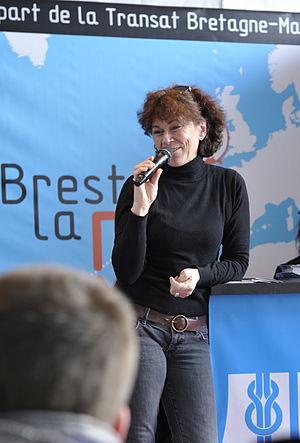
Anne Liardet, née en 16 avril 1961 à Bourges, est une navigatrice française. Son père, enseignant est arrivé à l'École supérieure d'arts de Brest lorsqu'elle avait 1 an.